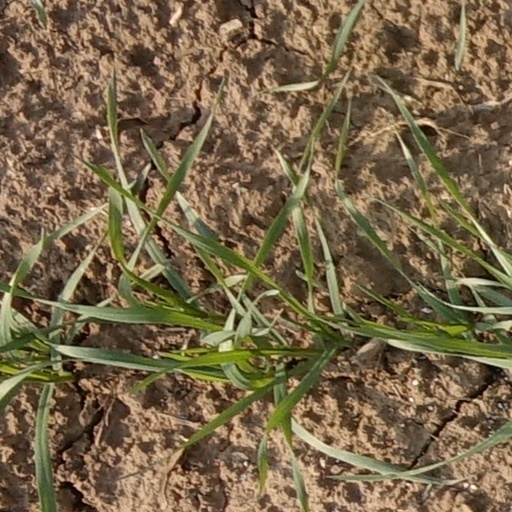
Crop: wheat